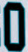
Number: 0